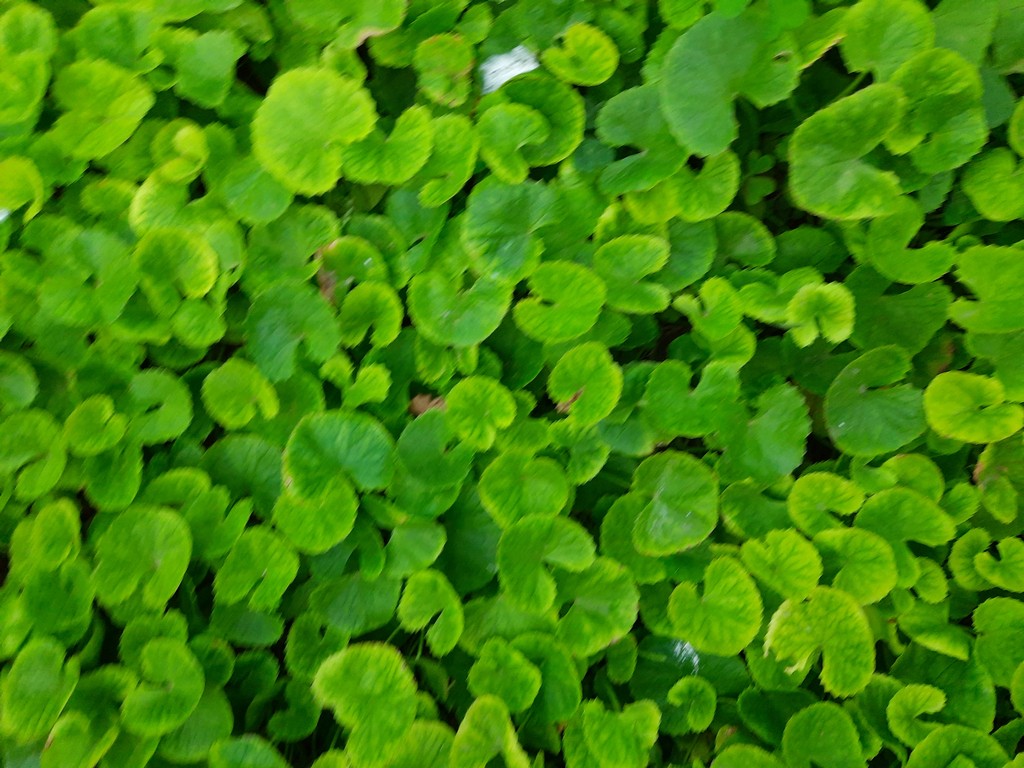
Label: Healthy